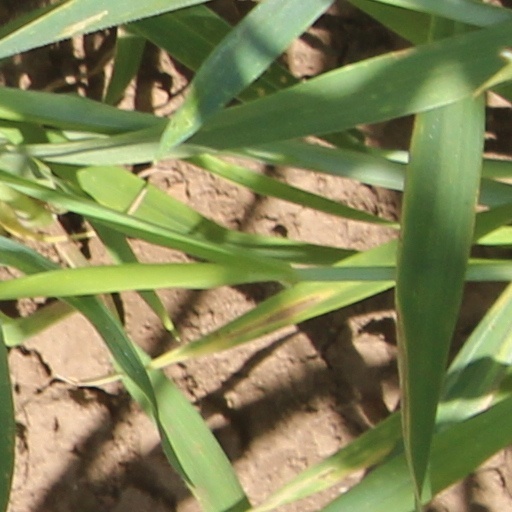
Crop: wheat